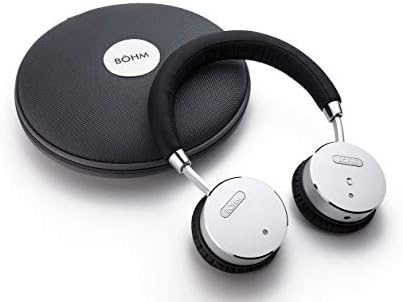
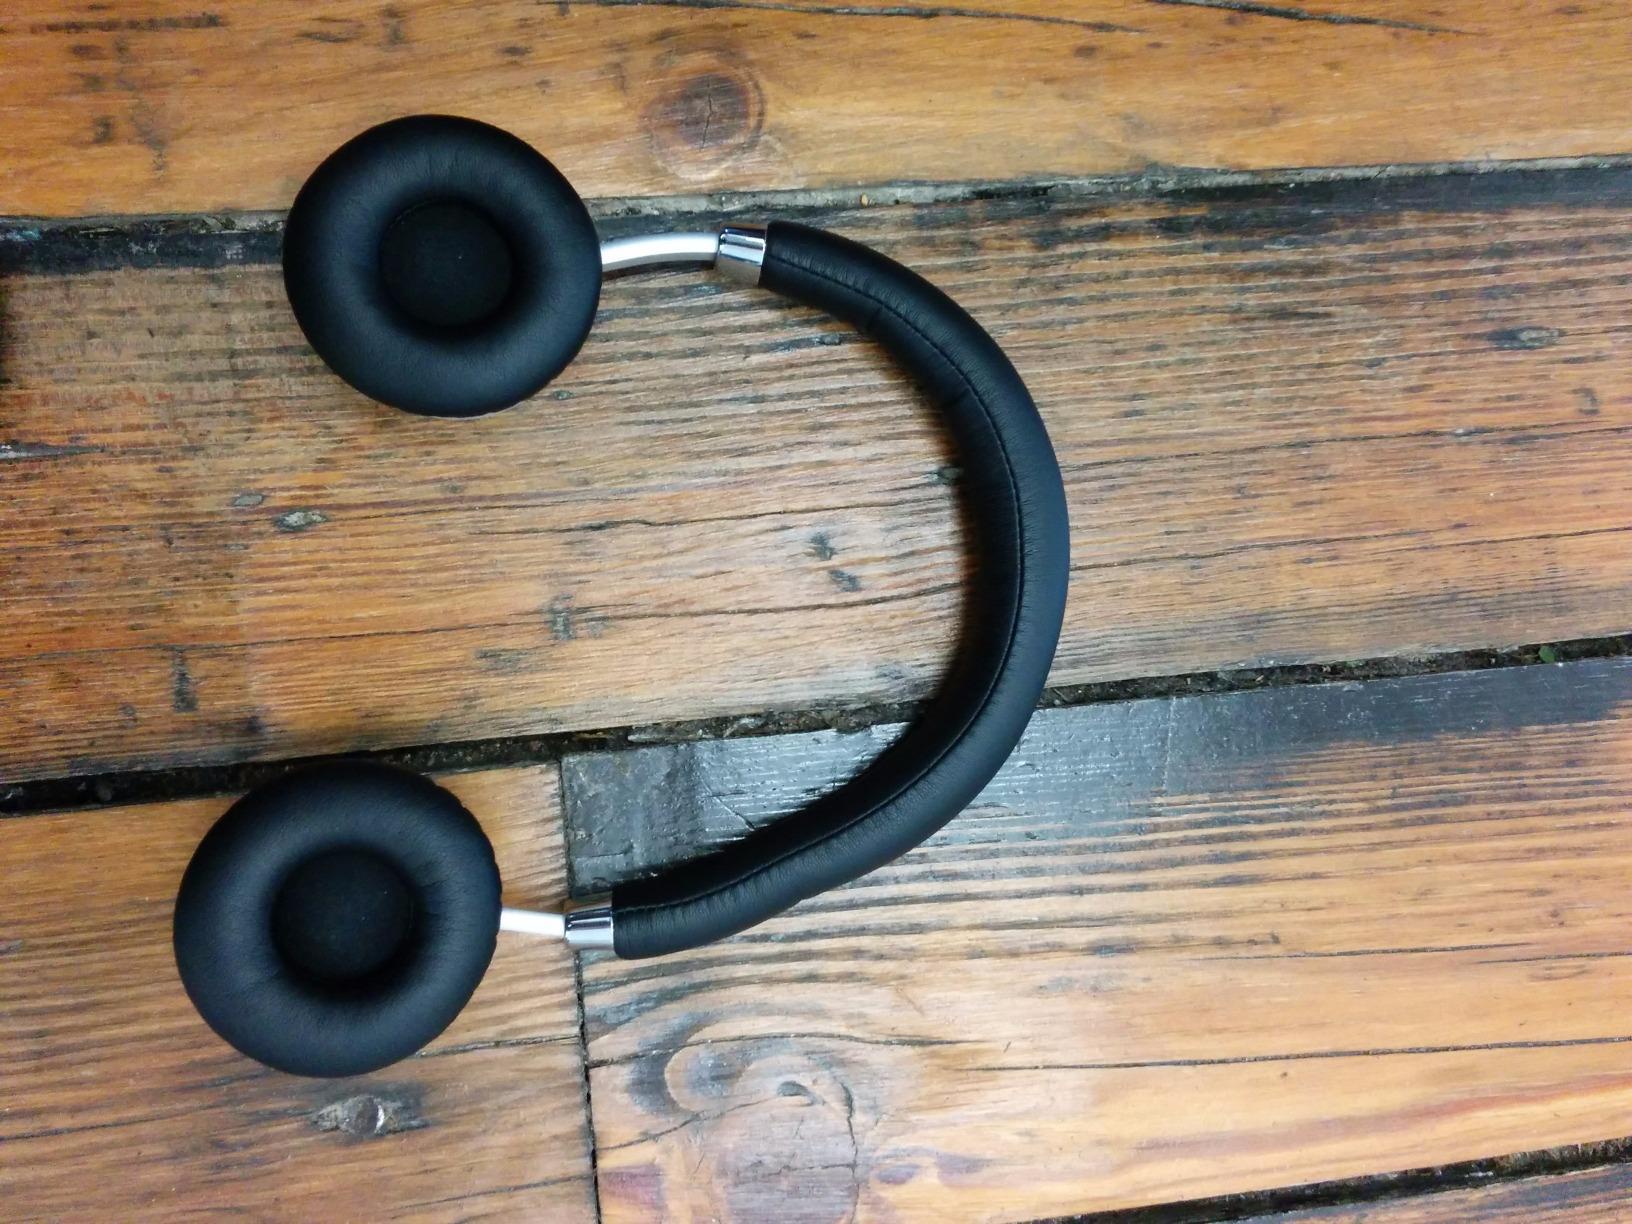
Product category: headphones
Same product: yes